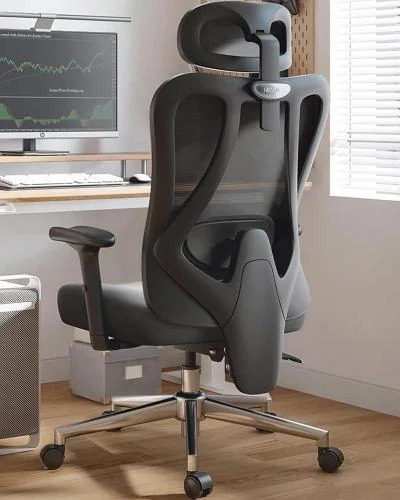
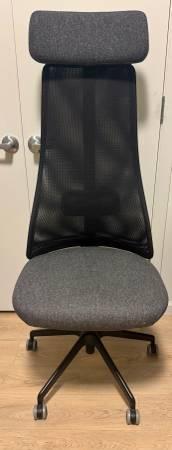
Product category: items_chair
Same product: no